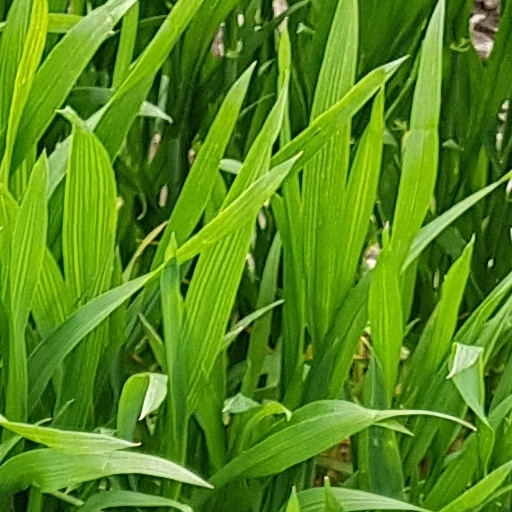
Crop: wheat